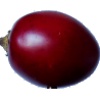
Label: Tamarillo 1